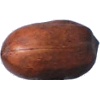
Label: nut_pecan